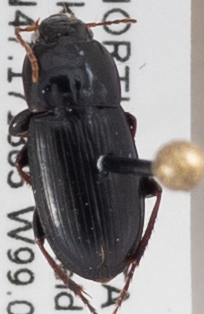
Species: Harpalus opacipennis
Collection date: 2021-08-03
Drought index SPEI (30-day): -2.09
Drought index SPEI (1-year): -2.09
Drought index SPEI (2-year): -0.9